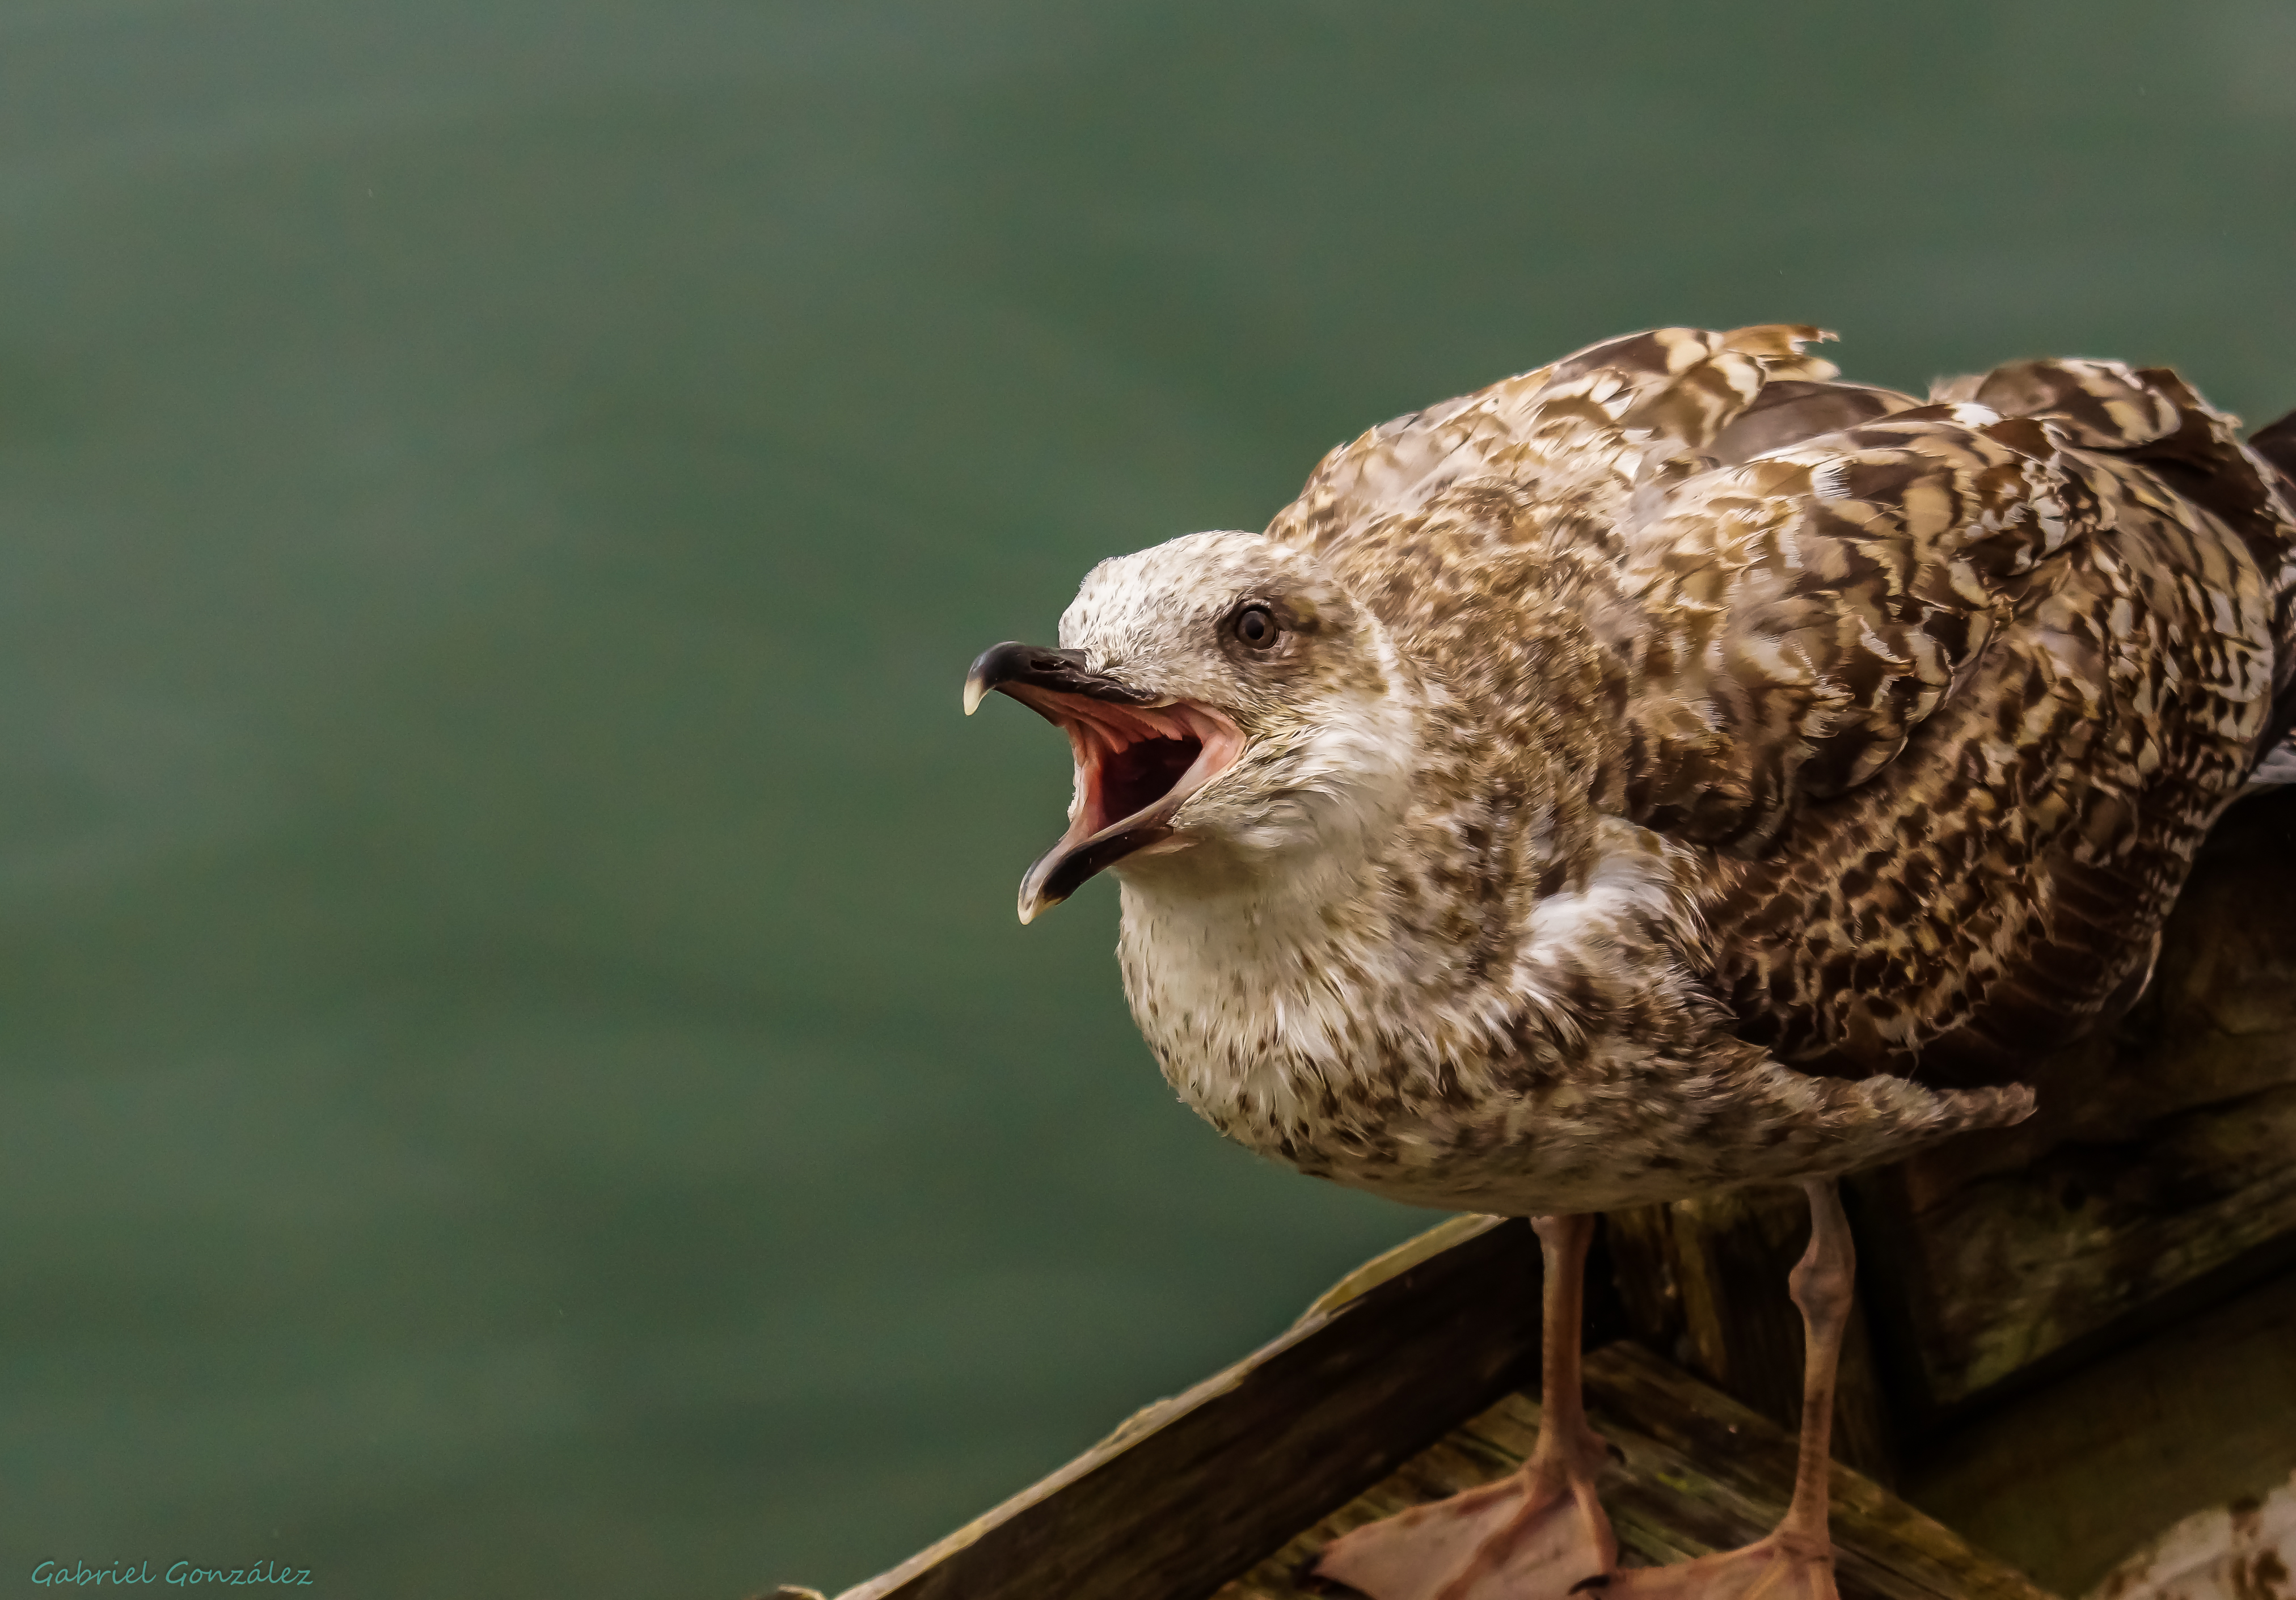
nature, bird, seagull, photo, wildlife, beak, fauna, close up, animals, vertebrate, naturaleza, gaviota, sparrow, a77, shorebird, g, ggl1, gaby1, xovesphoto, animales, sonya77, 50500, sigma50500, xelodegalicia, gabrielcoru a